Volva (mycology)

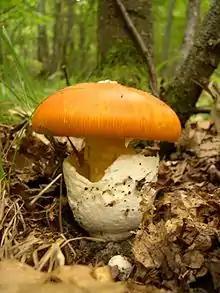
The volva is the prominent cup-shaped feature at the base of this "Amanita caesarea".

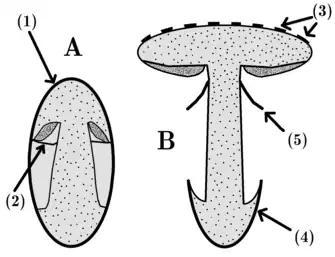
A simplified diagram of an agaric-type basidioma in (A) the early development stage, and (B) after the body is fully expanded. (1) is the universal veil, the outer layer protecting the developing basidioma; (4) is the volva, the remnant of the universal veil at the base of the basidioma.

In mycology, a volva is a cup-like structure at the base of a mushroom that is a remnant of the universal veil, or the remains of the peridium that encloses the immature fruit bodies of gasteroid fungi. This macrofeature is important in wild mushroom identification because it is an easily observed, taxonomically significant feature that frequently signifies a member of Amanitaceae. This has particular importance due to the disproportionately high number of deadly poisonous species contained within that family.